Edward Yeakel House

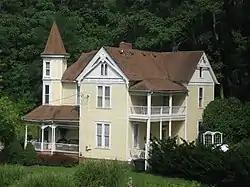

The Edward Yeakel House, at 116 Decatur St. in Brandenburg, Kentucky, was built around 1885 to 1890. It was listed on the National Register of Historic Places in 1984.